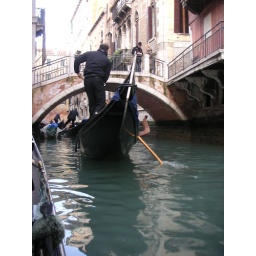
Gondolier will have to duck to get under the bridge